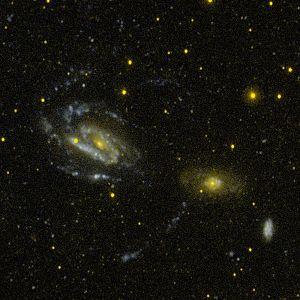
NGC 3165 est une galaxie spirale de type magellanique située dans la constellation du Sextant à environ 61 millions d'années-lumière de la Voie lactée. Elle a été découverte par l'astronome irlandais R.J. Mitchell en 1856.
NGC 3166 est une galaxie lenticulaire située dans la constellation du Sextant à environ 61 millions d'années-lumière de la Voie lactée. Elle a été découverte par l'astronome germano-britannique William Herschel en 1783.
NGC 3169 est une galaxie lenticulaire située dans la constellation du Sextant à environ 56 millions d'années-lumière de la Voie lactée. Elle a été découverte par l'astronome germano-britannique William Herschel en 1783.